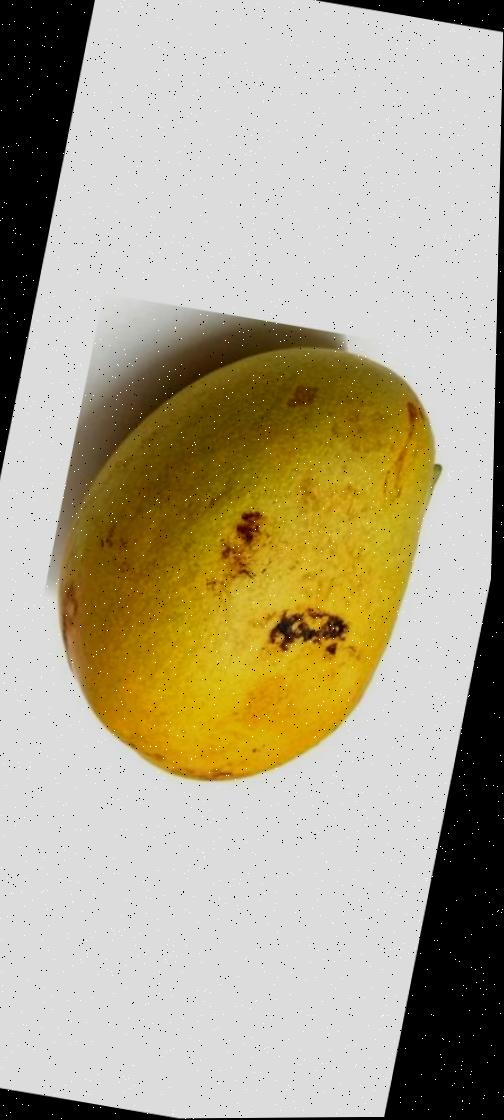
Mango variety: Bari-11